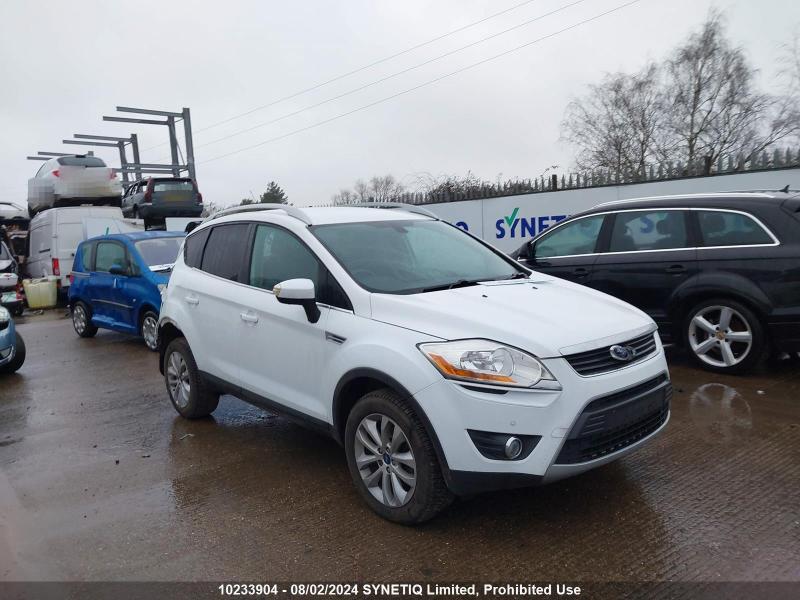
Aucun dommage détecté.
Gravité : aucun